Sam Nicholls

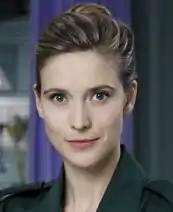
Charlotte Salt as Sam Nicholls

Sam Nicholls is a fictional character from the BBC medical drama "Casualty", played by Charlotte Salt. She first appeared in the twenty-sixth series episode "Mea Culpa", broadcast on 15 October 2011. Sam is a former major in the Royal Army Medical Corps, who joined the Holby City Hospital Emergency Department on a nine-month secondment, later becoming a Specialty registrar in emergency medicine. Salt was contracted for a year and she spoke with army medics to help her prepare for the role.